Triangle Region (Denmark)

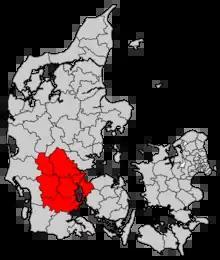
Triangle Region "(Trekantområdet)" in Denmark

Triangle Region Denmark ( [ˈtʁeːkand​ˌ⁠ɔ⁠mʁoðəd]) is a cooperation consisting of seven Danish municipalities on the Danish peninsula of Jutland and the island of Funen: Billund, Fredericia, Haderslev, Kolding, Middelfart, Vejen and Vejle.